Amtrak

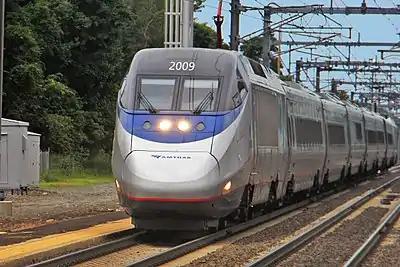
An "Acela" at Old Saybrook, Connecticut, in 2011

Amtrak soon had the opportunity to acquire rights-of-way. Following the bankruptcy of several northeastern railroads in the early 1970s, including Penn Central, which owned and operated the Northeast Corridor (NEC), Congress passed the Railroad Revitalization and Regulatory Reform Act of 1976. A large part of the legislation was directed to the creation of Conrail, but the law also enabled the transfer of the portions of the NEC not already owned by state authorities to Amtrak. Amtrak acquired the majority of the NEC on April 1, 1976. (The portion in Massachusetts is owned by the Commonwealth and managed by Amtrak. The route from New Haven to New Rochelle is owned by New York's Metropolitan Transportation Authority and the Connecticut Department of Transportation as the New Haven Line.) This mainline became Amtrak's "jewel" asset, and helped the railroad generate revenue. While the NEC ridership and revenues were higher than any other segment of the system, the cost of operating and maintaining the corridor proved to be overwhelming. As a result, Amtrak's federal subsidy was increased dramatically. In subsequent years, other short route segments not needed for freight operations were transferred to Amtrak.